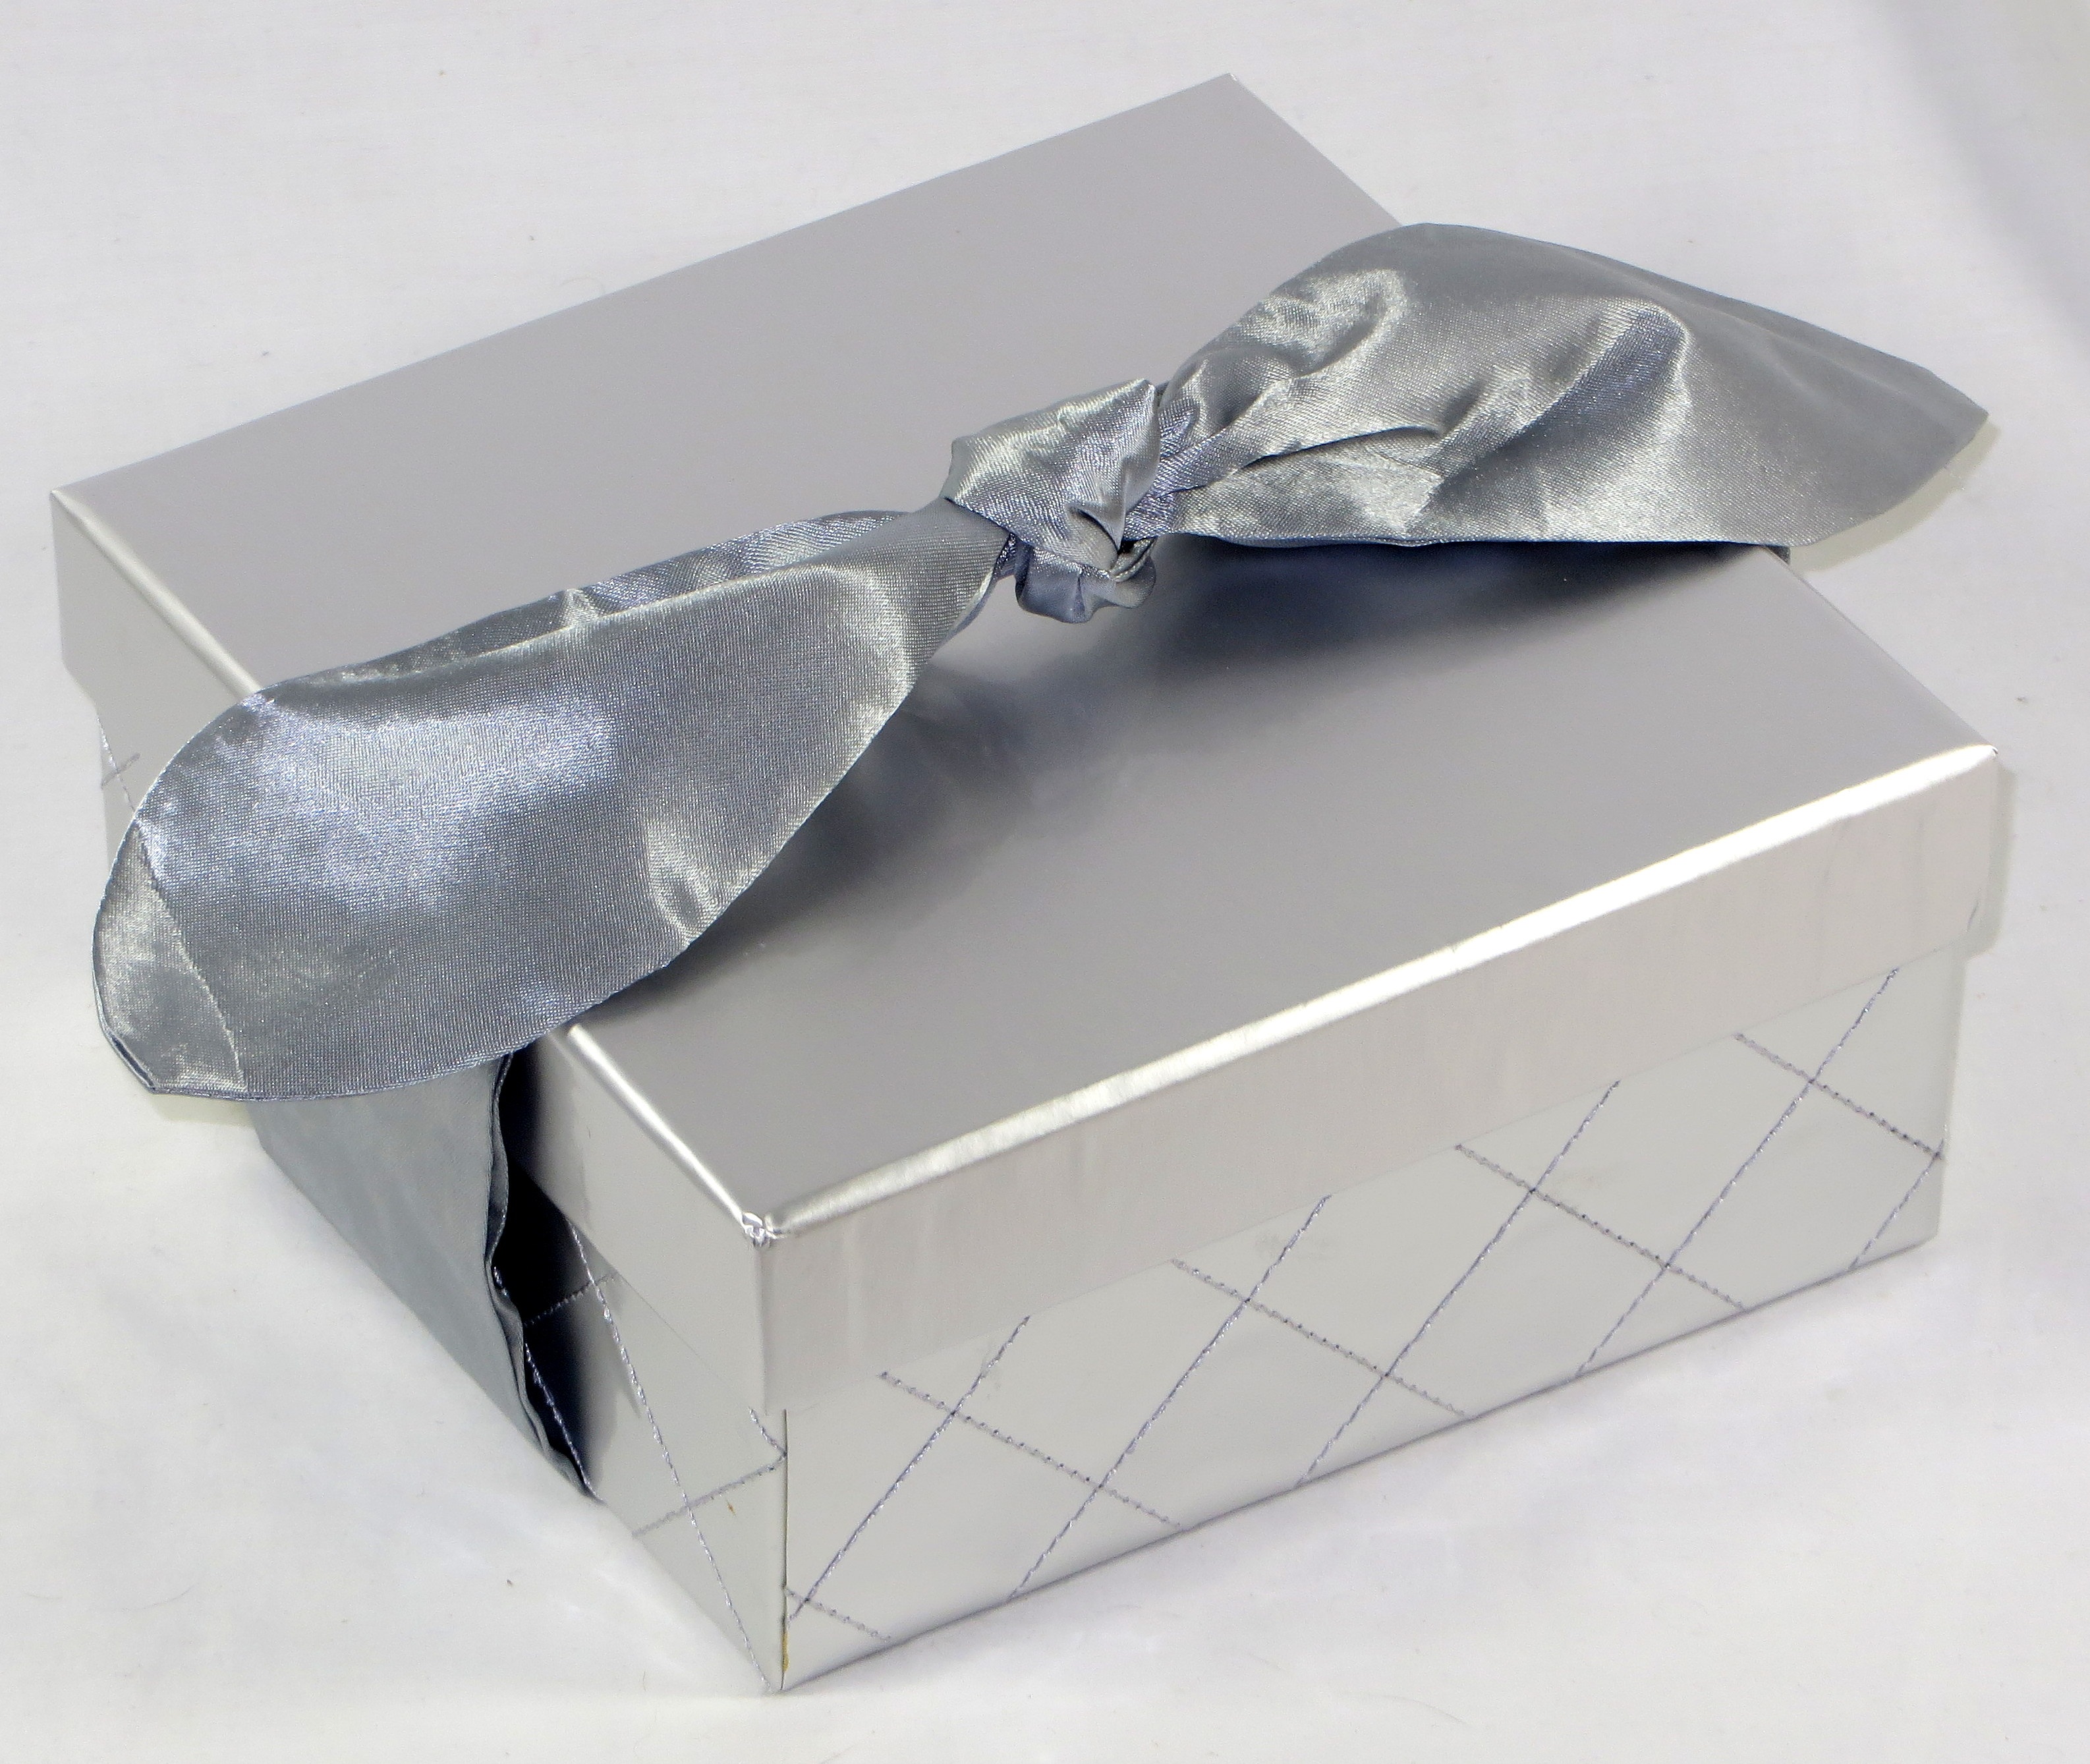
celebration, gift, box, christmas, festive, package, celebrate, present, product, rectangle, anniversary, valentine, xmas, birthday, surprise, gift box, wedding favors